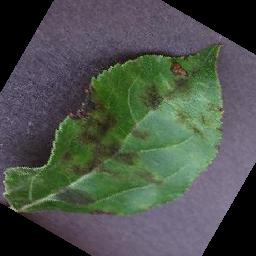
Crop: apple
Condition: scab